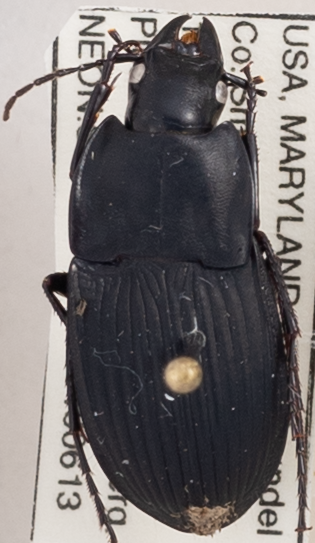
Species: Dicaelus furvus furvus
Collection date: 2019-06-13
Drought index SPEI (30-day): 0.072
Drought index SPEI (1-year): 2.09
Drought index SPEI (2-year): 2.01